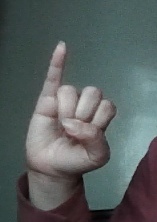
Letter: meem